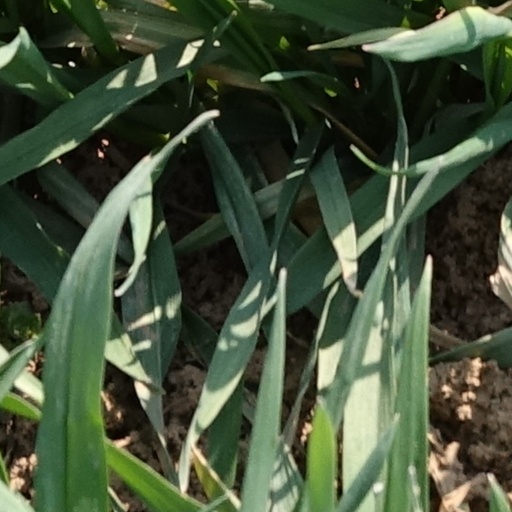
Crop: wheat